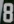
Number: 8